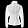
Label: Coat